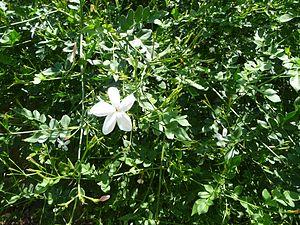
Jasminum grandiflorum, le jasmin à grandes fleurs, est une espèce du genre Jasminum de la famille des Oleaceae.